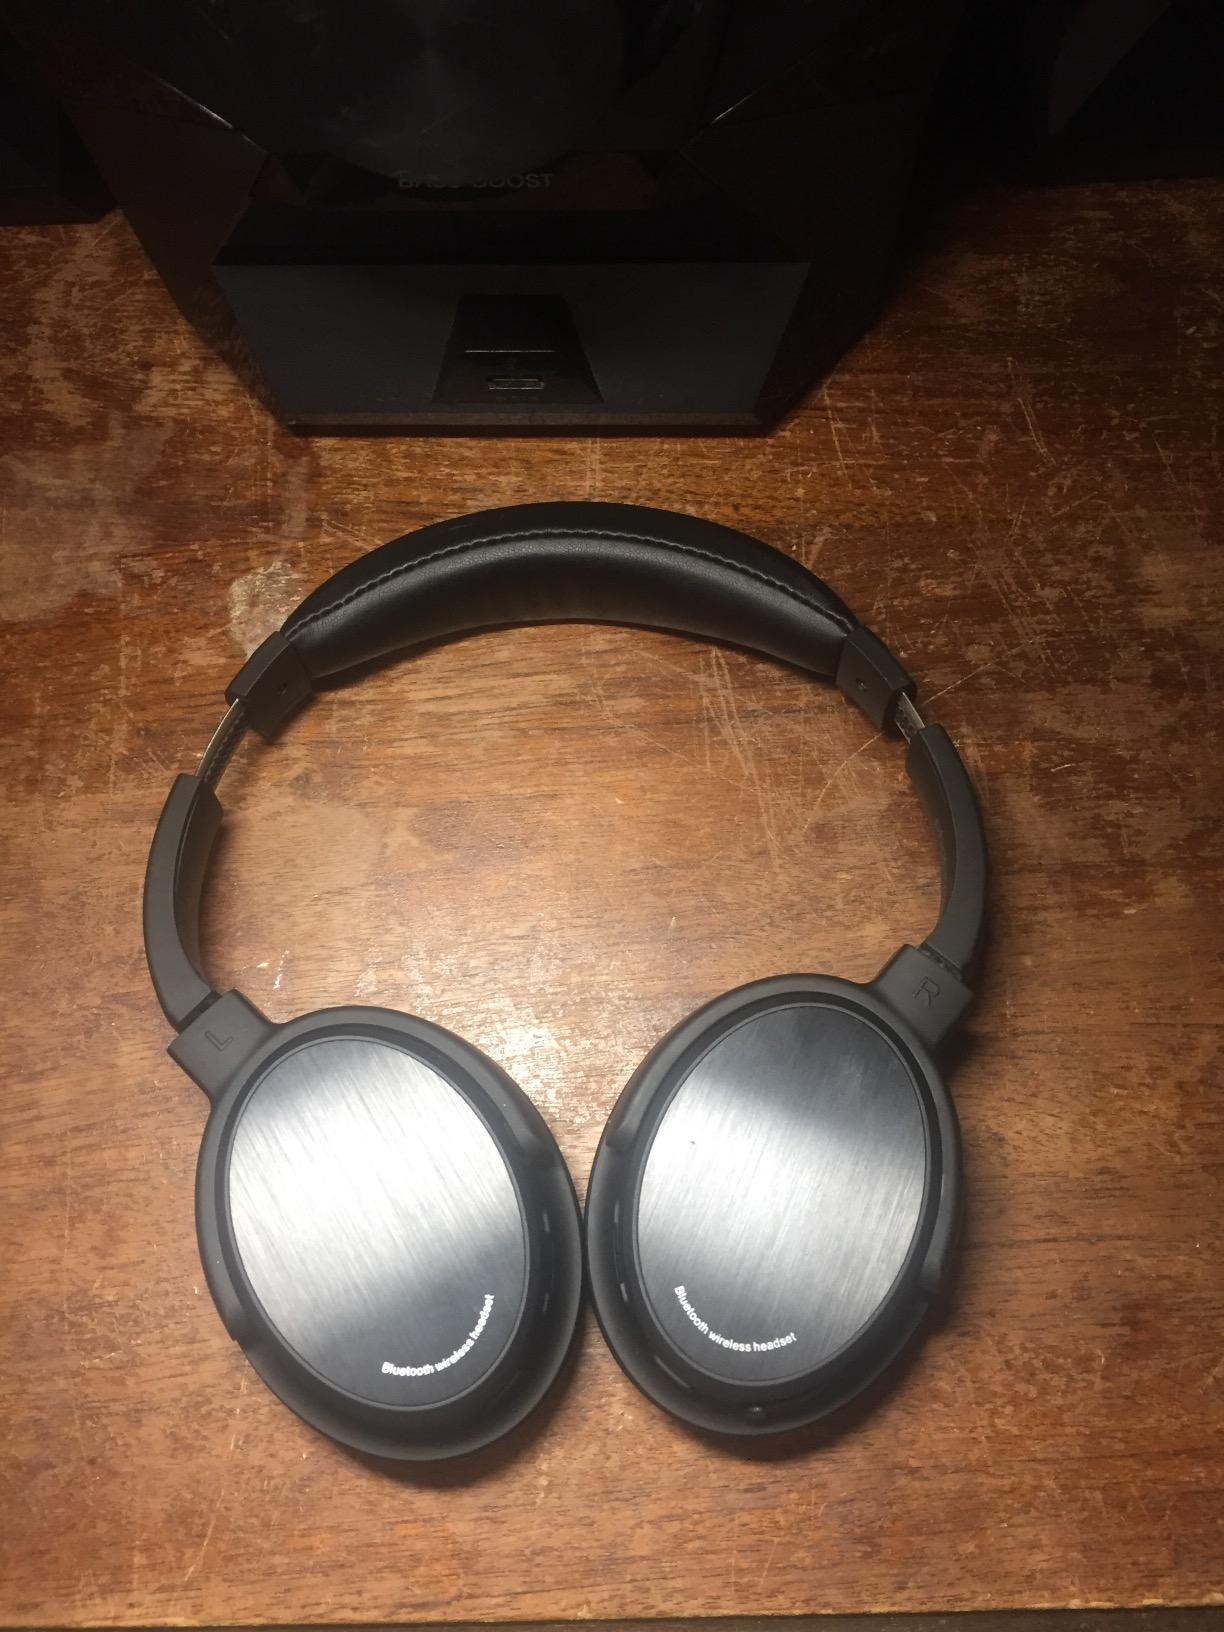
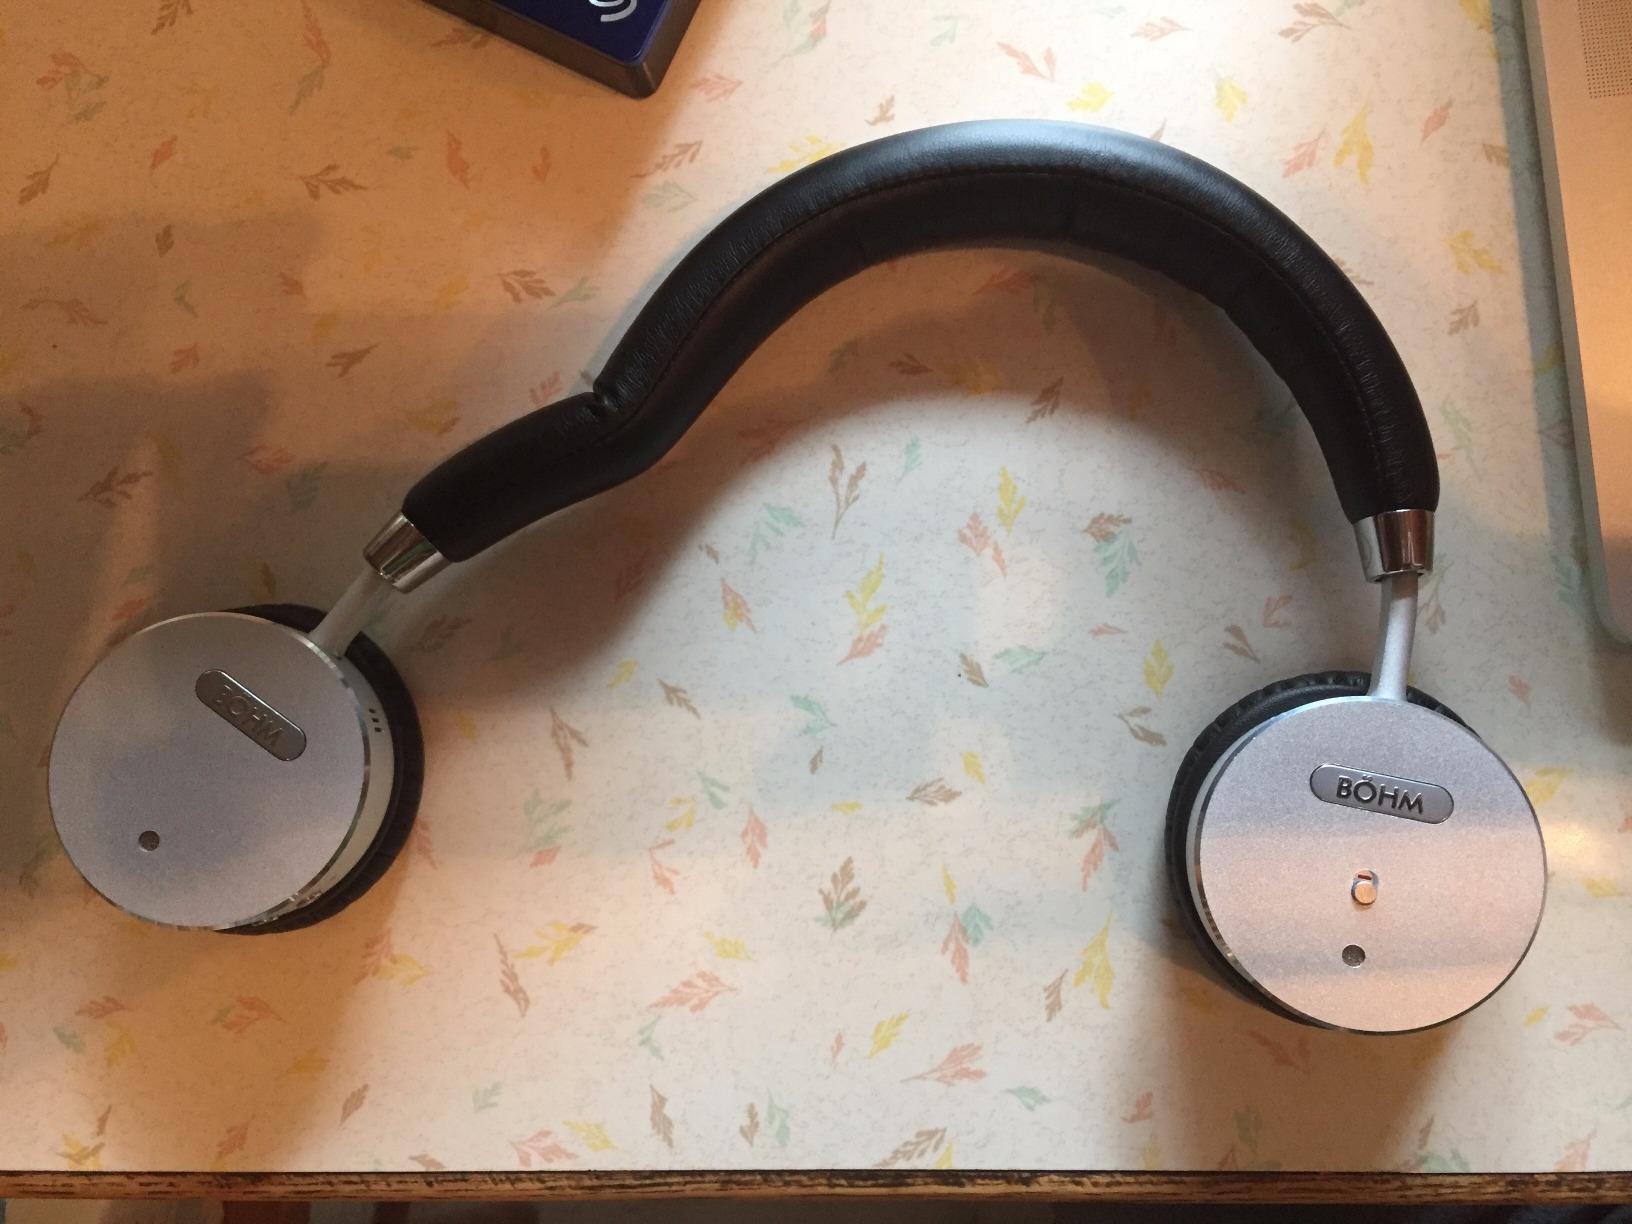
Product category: headphones
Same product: no